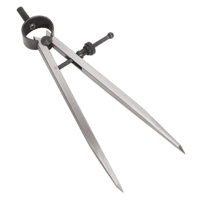
Sealey AK97110 Spring Divider 150mm
Brand: Sealey
Sealey AK97110 Spring Divider 150mm – Dividers The Sealey AK97110 Spring Divider 150mm is a precision-engineered tool designed for expert marking and accurate measurement. This high-quality spring divider is ideal for use in metalworking, woodworking, and engineering environments, offering reliable performance and robust durability for everyday use. Leg length: 150mm for extended reach and greater marking capacity Hardened and tempered points for lasting sharpness Precision-machined steel legs for accurate alignment Finely threaded adjustment screw for minute setting control Smooth-operating spring mechanism for consistent tension Compared to many industry-standard dividers, the Sealey AK97110 Spring Divider 150mm offers improved control and dependability. The inclusion of finely threaded adjustment enhances setting accuracy, while the hardened points remain sharp and effective far longer than those on most standard models. Unlike previous iterations with less robust mechanisms, this divider maintains tension exceptionally well, reducing the need for repeated adjustments during use. Key Technical Advantages: Technology and Performance The Sealey AK97110 Spring Divider 150mm excels through its finely tuned build and reliable materials. The precision-ground steel legs minimise flex and provide a stable reference for layout tasks. The smooth action of the spring ensures consistently firm pressure, which is essential when scribing lines or circles onto a variety of surfaces. Hardened and tempered points on this divider ensure that they can withstand repeated use on tough materials, maintaining peak sharpness for longer periods. The finely threaded adjustment screw allows for minute incremental changes, making it easy to achieve exact spacing or repeat settings for batch work. In addition, the overall robust construction ensures that the divider will continue to operate smoothly even in demanding industrial or workshop settings. The Sealey AK97110 Spring Divider 150mm stands out as an exceptional choice for tradespeople and enthusiasts seeking dependable measuring tools. By blending traditional craftsmanship with modern production standards, it delivers confident performance and long-term reliability, making it a valuable addition to any toolkit.
Category: Hardware > Tools > Measuring Tools & Sensors > Dividers